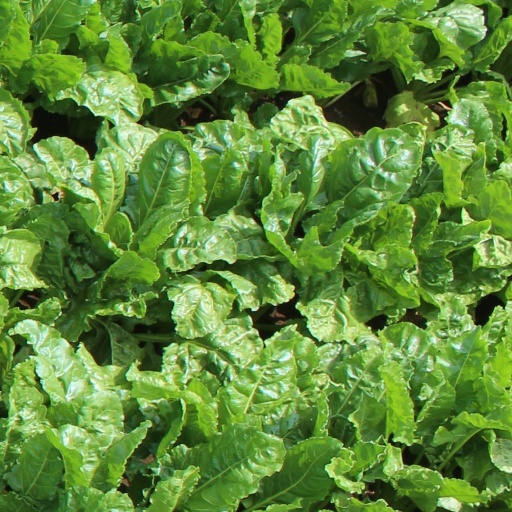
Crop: sugar beet